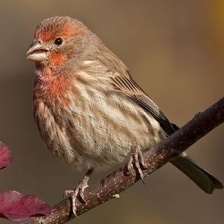
Species: HOUSE FINCH
Scientific name: HAEMORHOUS MEXICANUS
ImageNet parent category: house_finch